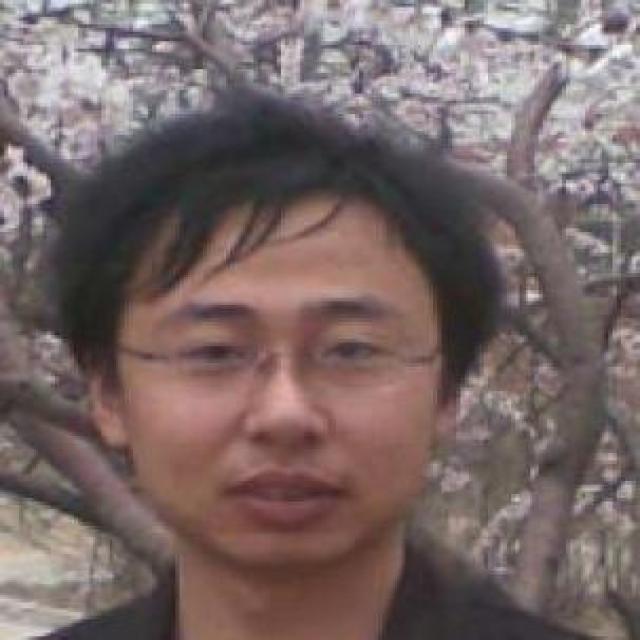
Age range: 21-44